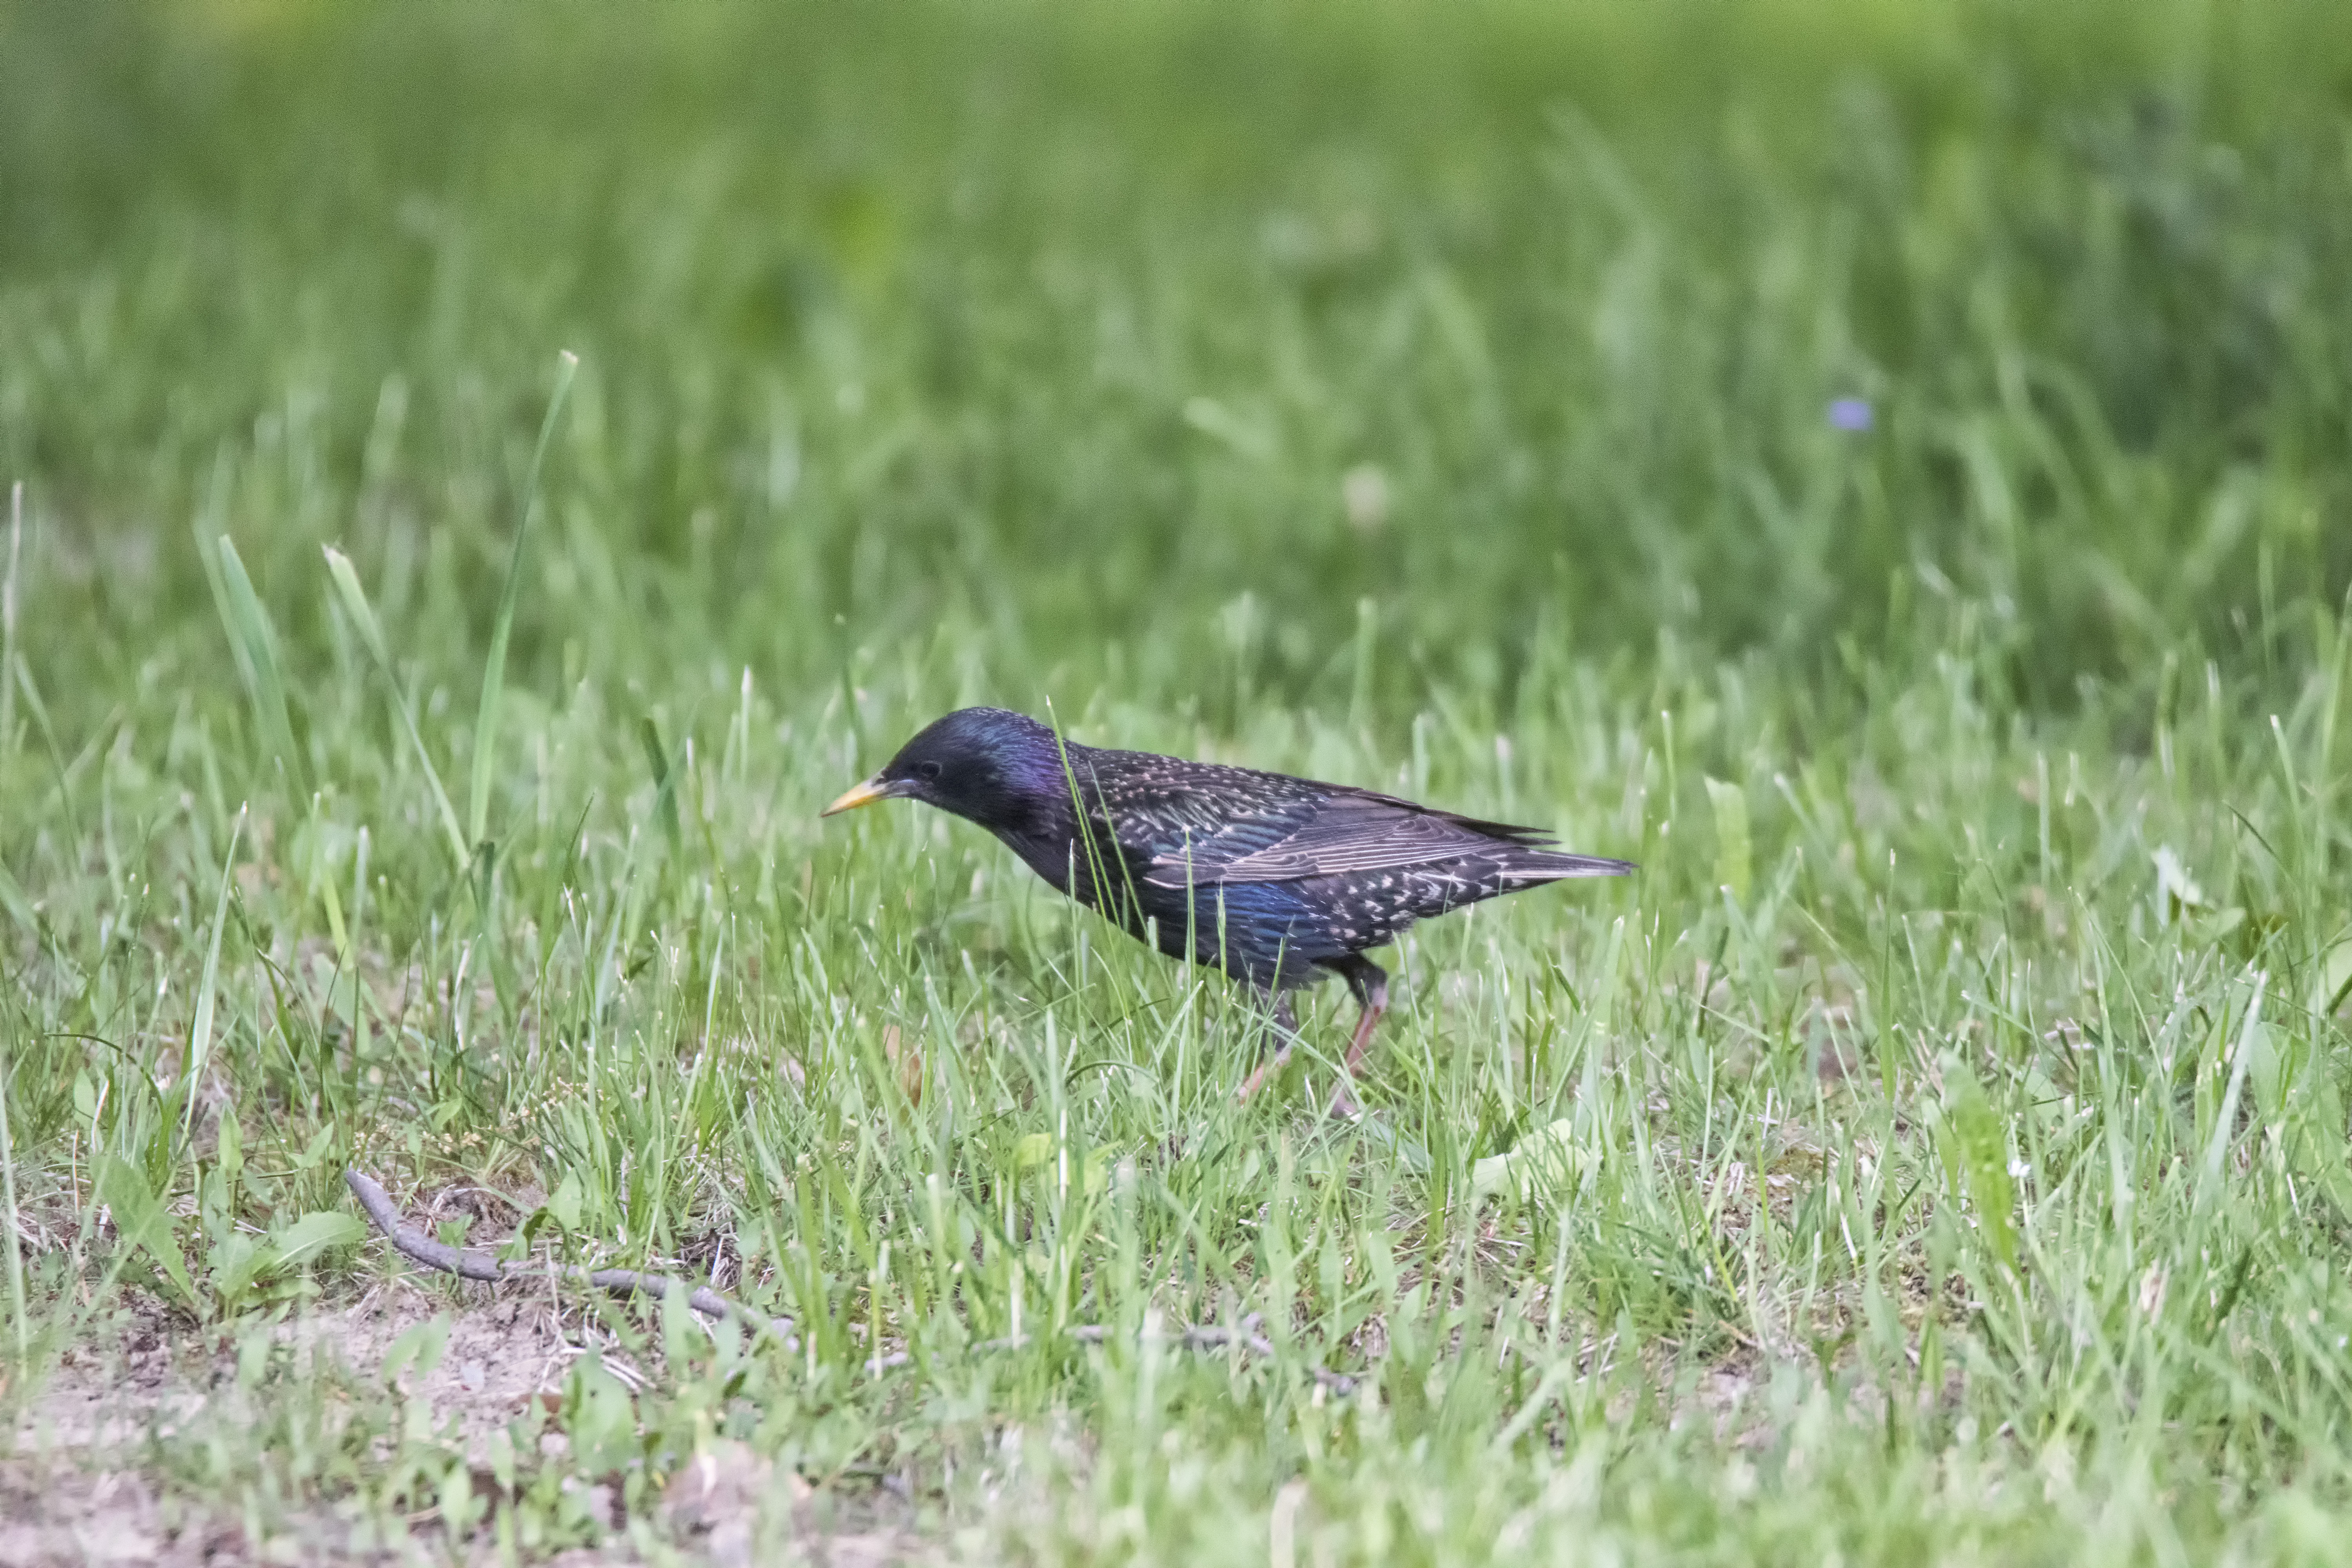
nature, grass, bird, wing, lawn, meadow, prairie, wildlife, green, fauna, canada, grassland, vertebrate, european, quebec, blackbird, starling, sherbrooke, oiseau, tourneau, sansonnet, perching bird